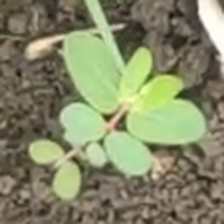
Weed species: Choti_dudhi_(Euphorbia_hirta)